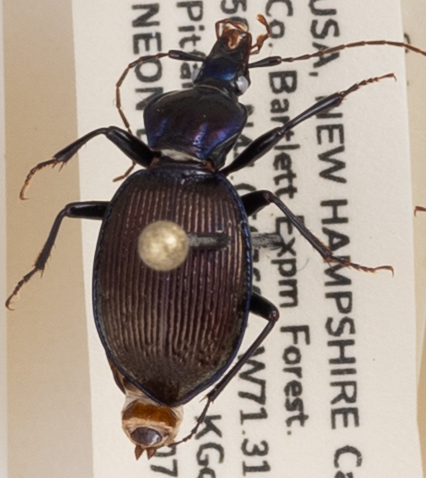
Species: Sphaeroderus canadensis canadensis
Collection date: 2019-07-10
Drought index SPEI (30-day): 0.334
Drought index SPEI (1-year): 1.28
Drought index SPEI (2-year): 0.664